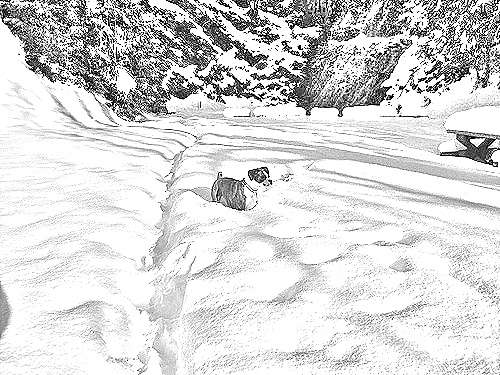
Portrait style: Sketch Portrait